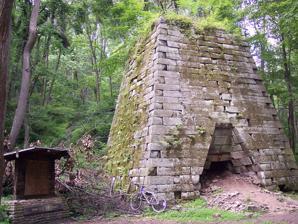
Building: Henry Clay Furnace
Country: United States of America
Year built: 1836
United States historic place Henry Clay Furnace U.S. National Register of Historic Places Show map of West Virginia Show map of the United States Location Southeast of Cheat Neck in Coopers Rock State Forest, near Cheat Neck, West Virginia Coordinates 39°38′56″N 79°49′7″W / 39.64889°N 79.81861°W / 39.64889; -79.81861 Area 3.6 acres (1.5 ha) Built 1834 Built by Leonard Lamb NRHP reference No. 70000658 Added to NRHP January 26, 1970 Henry Clay Furnace is an historic iron furnace located in Cooper's Rock State Forest near Cheat Neck , Monongalia County, West Virginia . It was built between 1834 and 1836 by Leonard Lamb. It is a 30-foot square, 30 feet high stone structure in the shape of a truncated pyramid. It was the first steam-powered blast furnace to be built in Western Virginia and had a capacity to produce 4 tons of pig iron per day. In 1839 it was sold to the Ellicott Brothers, who also purchased the Jackson Ironworks at the same time. They made significant improvements, such as connecting it via tram lines to their ironworks at Ices Ferry. It supported a community of approximately 100 people (some sources say as many as 500 people with 100 dwellings ). The small settlement included a school, store and a church. No structures apart from the furnace exist today. It is believed to have ceased production in 1847-48 when the Ellicott's business failed. The furnace may have continued to operate until 1868 when all the Cheat River iron works ceased production. It is among the ten or more abandoned iron furnaces still existing in northern West Virginia. It was listed on the National Register of Historic Places in 1970. References